Silvia Adriana Țicău

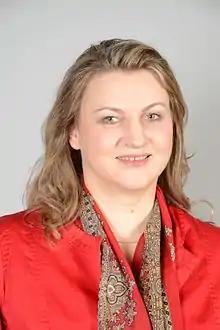
Silvia Adriana Țicău

Silvia Adriana Țicău (born 14 November 1970 in Galaţi) is a Romanian politician and Member of the European Parliament. She is a member of the Social Democratic Party, part of the Party of European Socialists, and became an MEP on 1 January 2007 with the accession of Romania to the European Union.